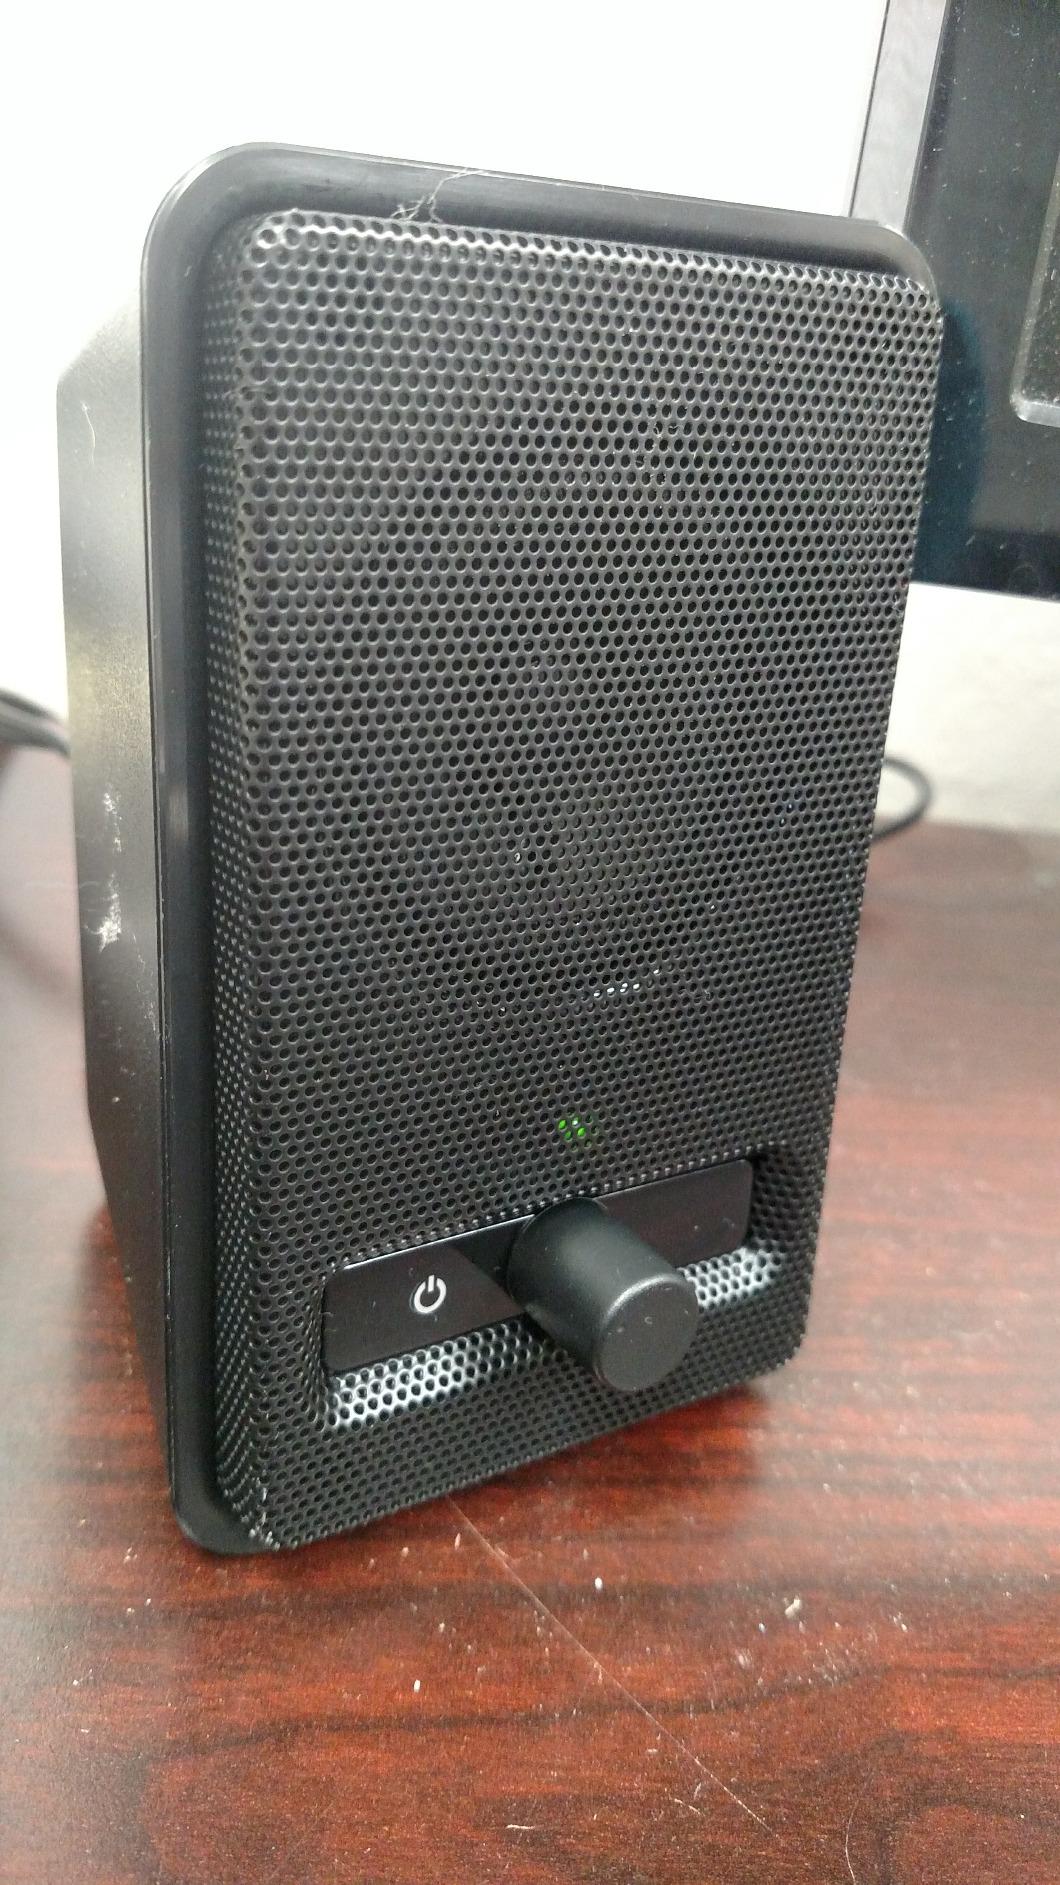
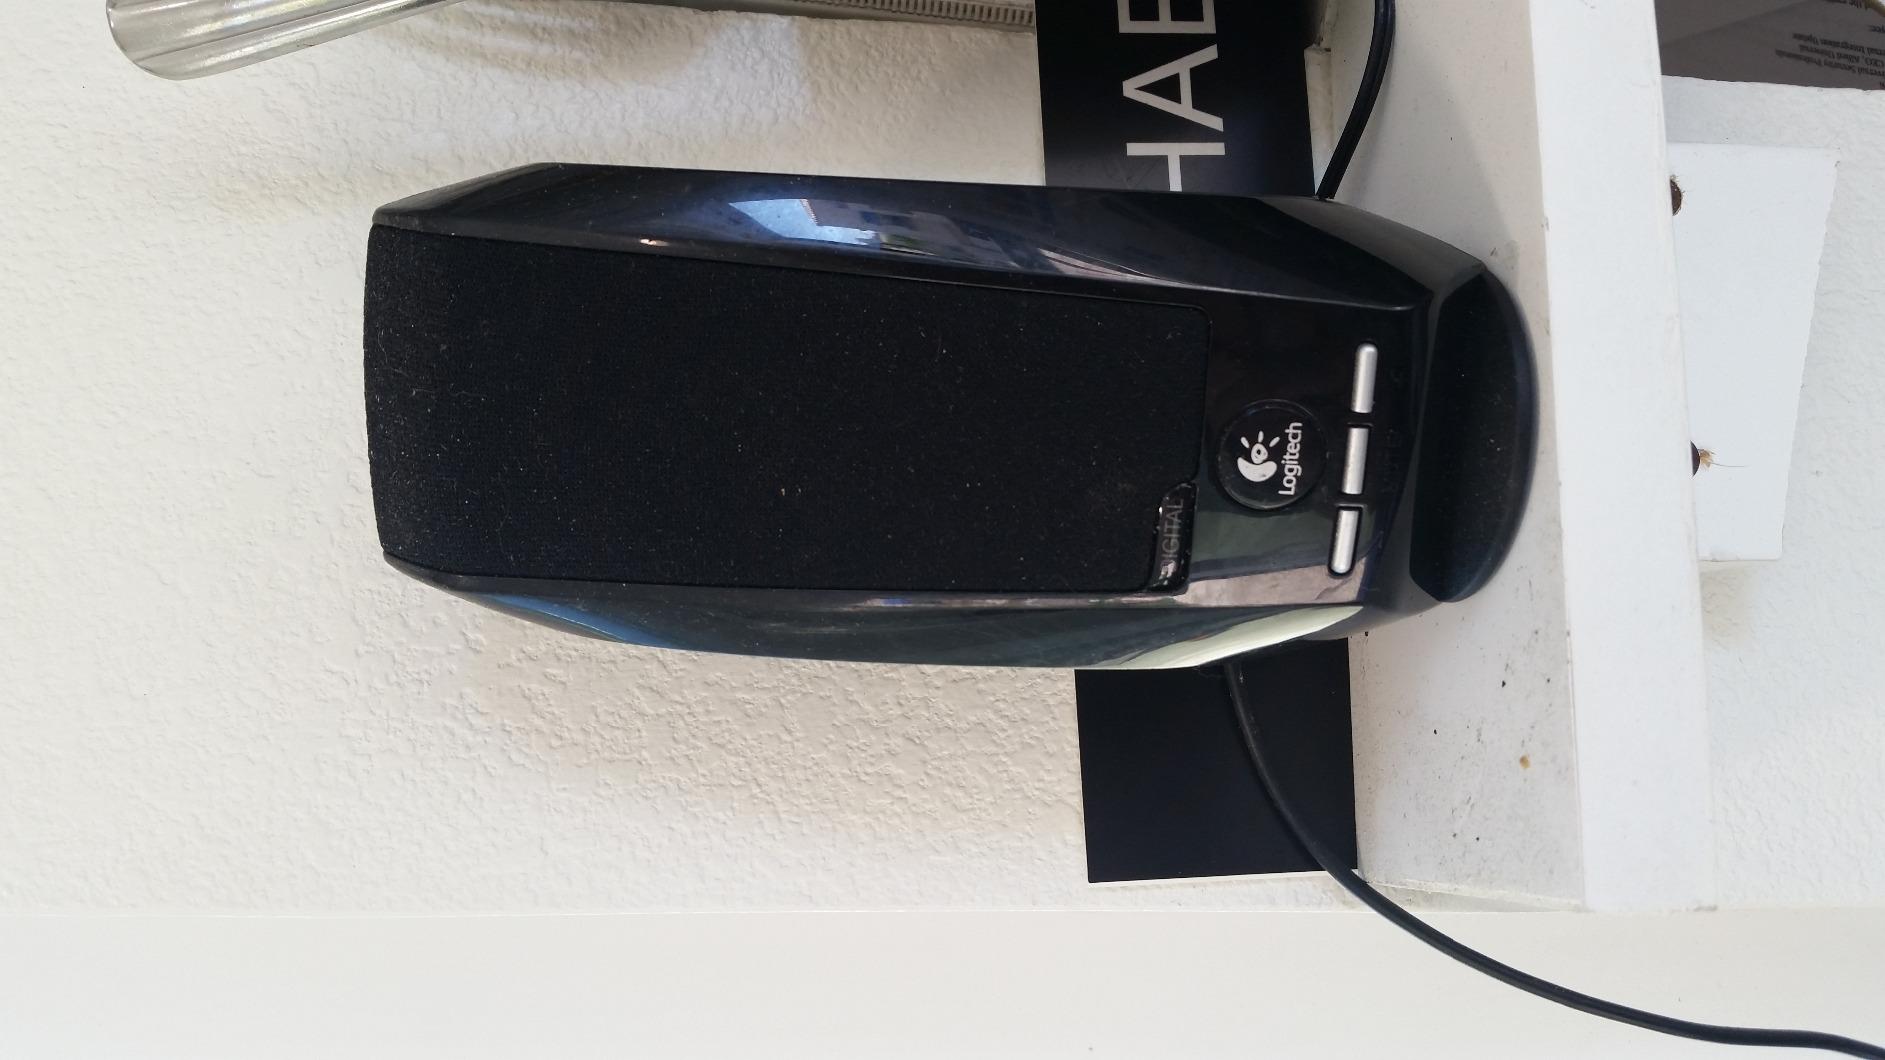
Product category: speaker
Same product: no